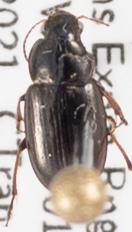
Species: Discoderus parallelus
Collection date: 2021-09-15
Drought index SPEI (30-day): -0.83
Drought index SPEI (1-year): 0.142
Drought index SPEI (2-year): -0.71